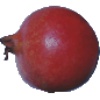
Label: pomegranate